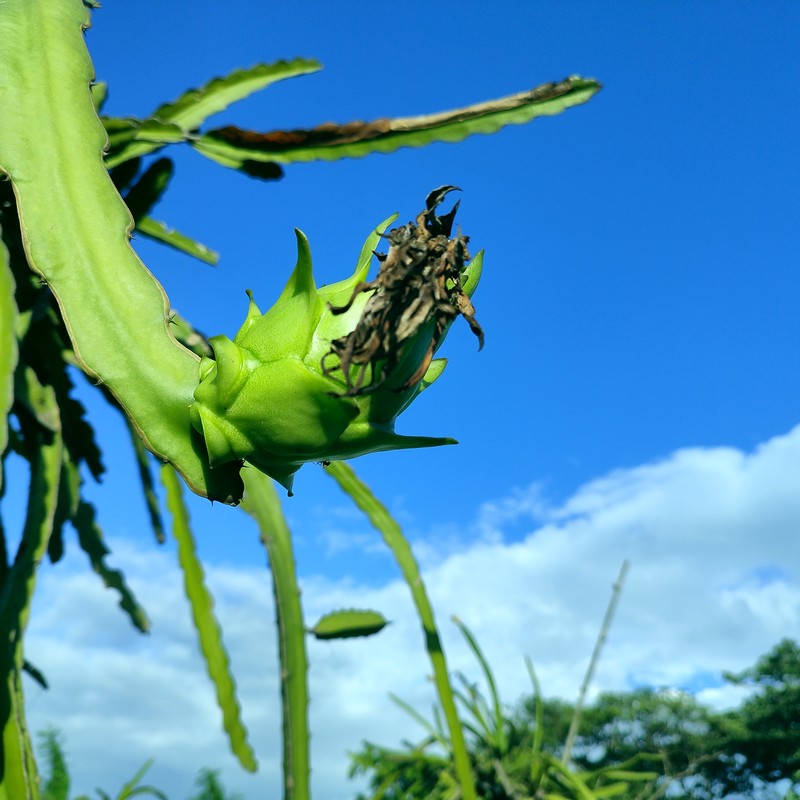
Label: Immature Dragon Fruit